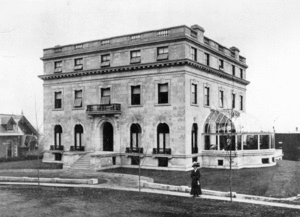
Maison Mortimer-Barnett-Davis (1907), 1020 avenue des Pins Ouest, Montréal, Québec, Canada.
Sir Mortimer Barnett Davis, né le 6 février 1866 et décédé le 22 mars 1928, est un homme d'affaires et philanthrope canadien. L'hôtel particulier qu'il a fait construire dans le Mille carré doré, luxueux quartier du centre-ville de Montréal au Québec, a été renommé Purvis Hall et est de nos jours propriété de l'université McGill.